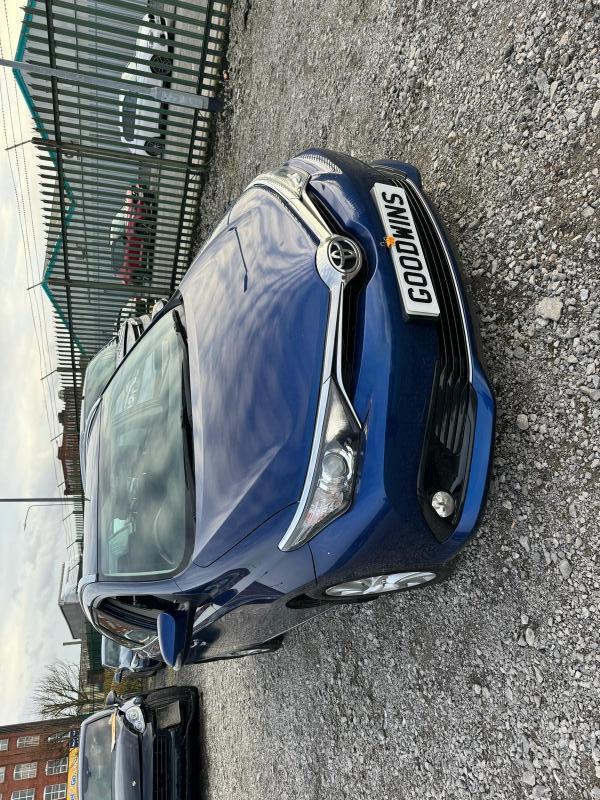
Aucun dommage détecté.
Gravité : aucun